Aniconism in Judaism

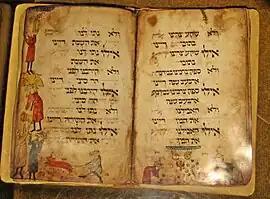
Detail of "Dayenu" in the Birds' Head Haggadah

Similar injunctions appear in Numbers 33:52, Deuteronomy 4:16, and 27:15. In all cases, the creation of the image is associated with idolatry, and indeed, the words commonly translated as 'image' or some variant thereof are generally used interchangeably with words typically translated as 'idol' (e.g. ). (An important exception is , used in such verses as Genesis 1:26: "let us make man in our image", where this word for 'image' was not associated with idols.)